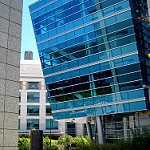
Label: buildings